Edward Boateng

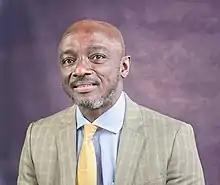

Ambassador Edward Boateng is a Ghanaian diplomat, business executive, politician, and member of the New Patriotic Party. As a diplomat, Edward has impacted government policies in Ghana and in recent times bilateral relations between Ghana and China.